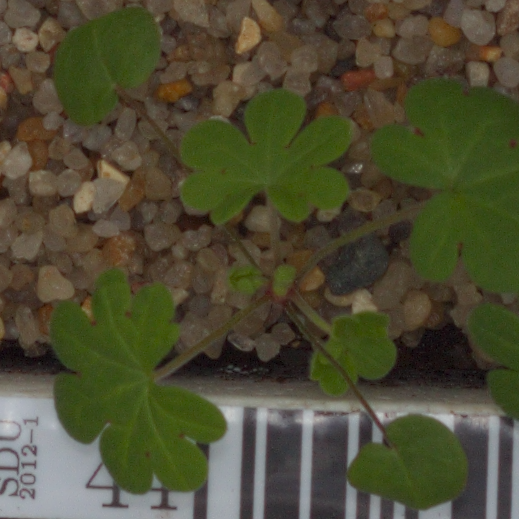
Label: smallflowered_cranesbill